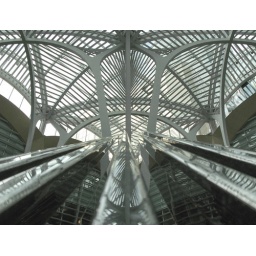
The BCE Place roof over the water fountain